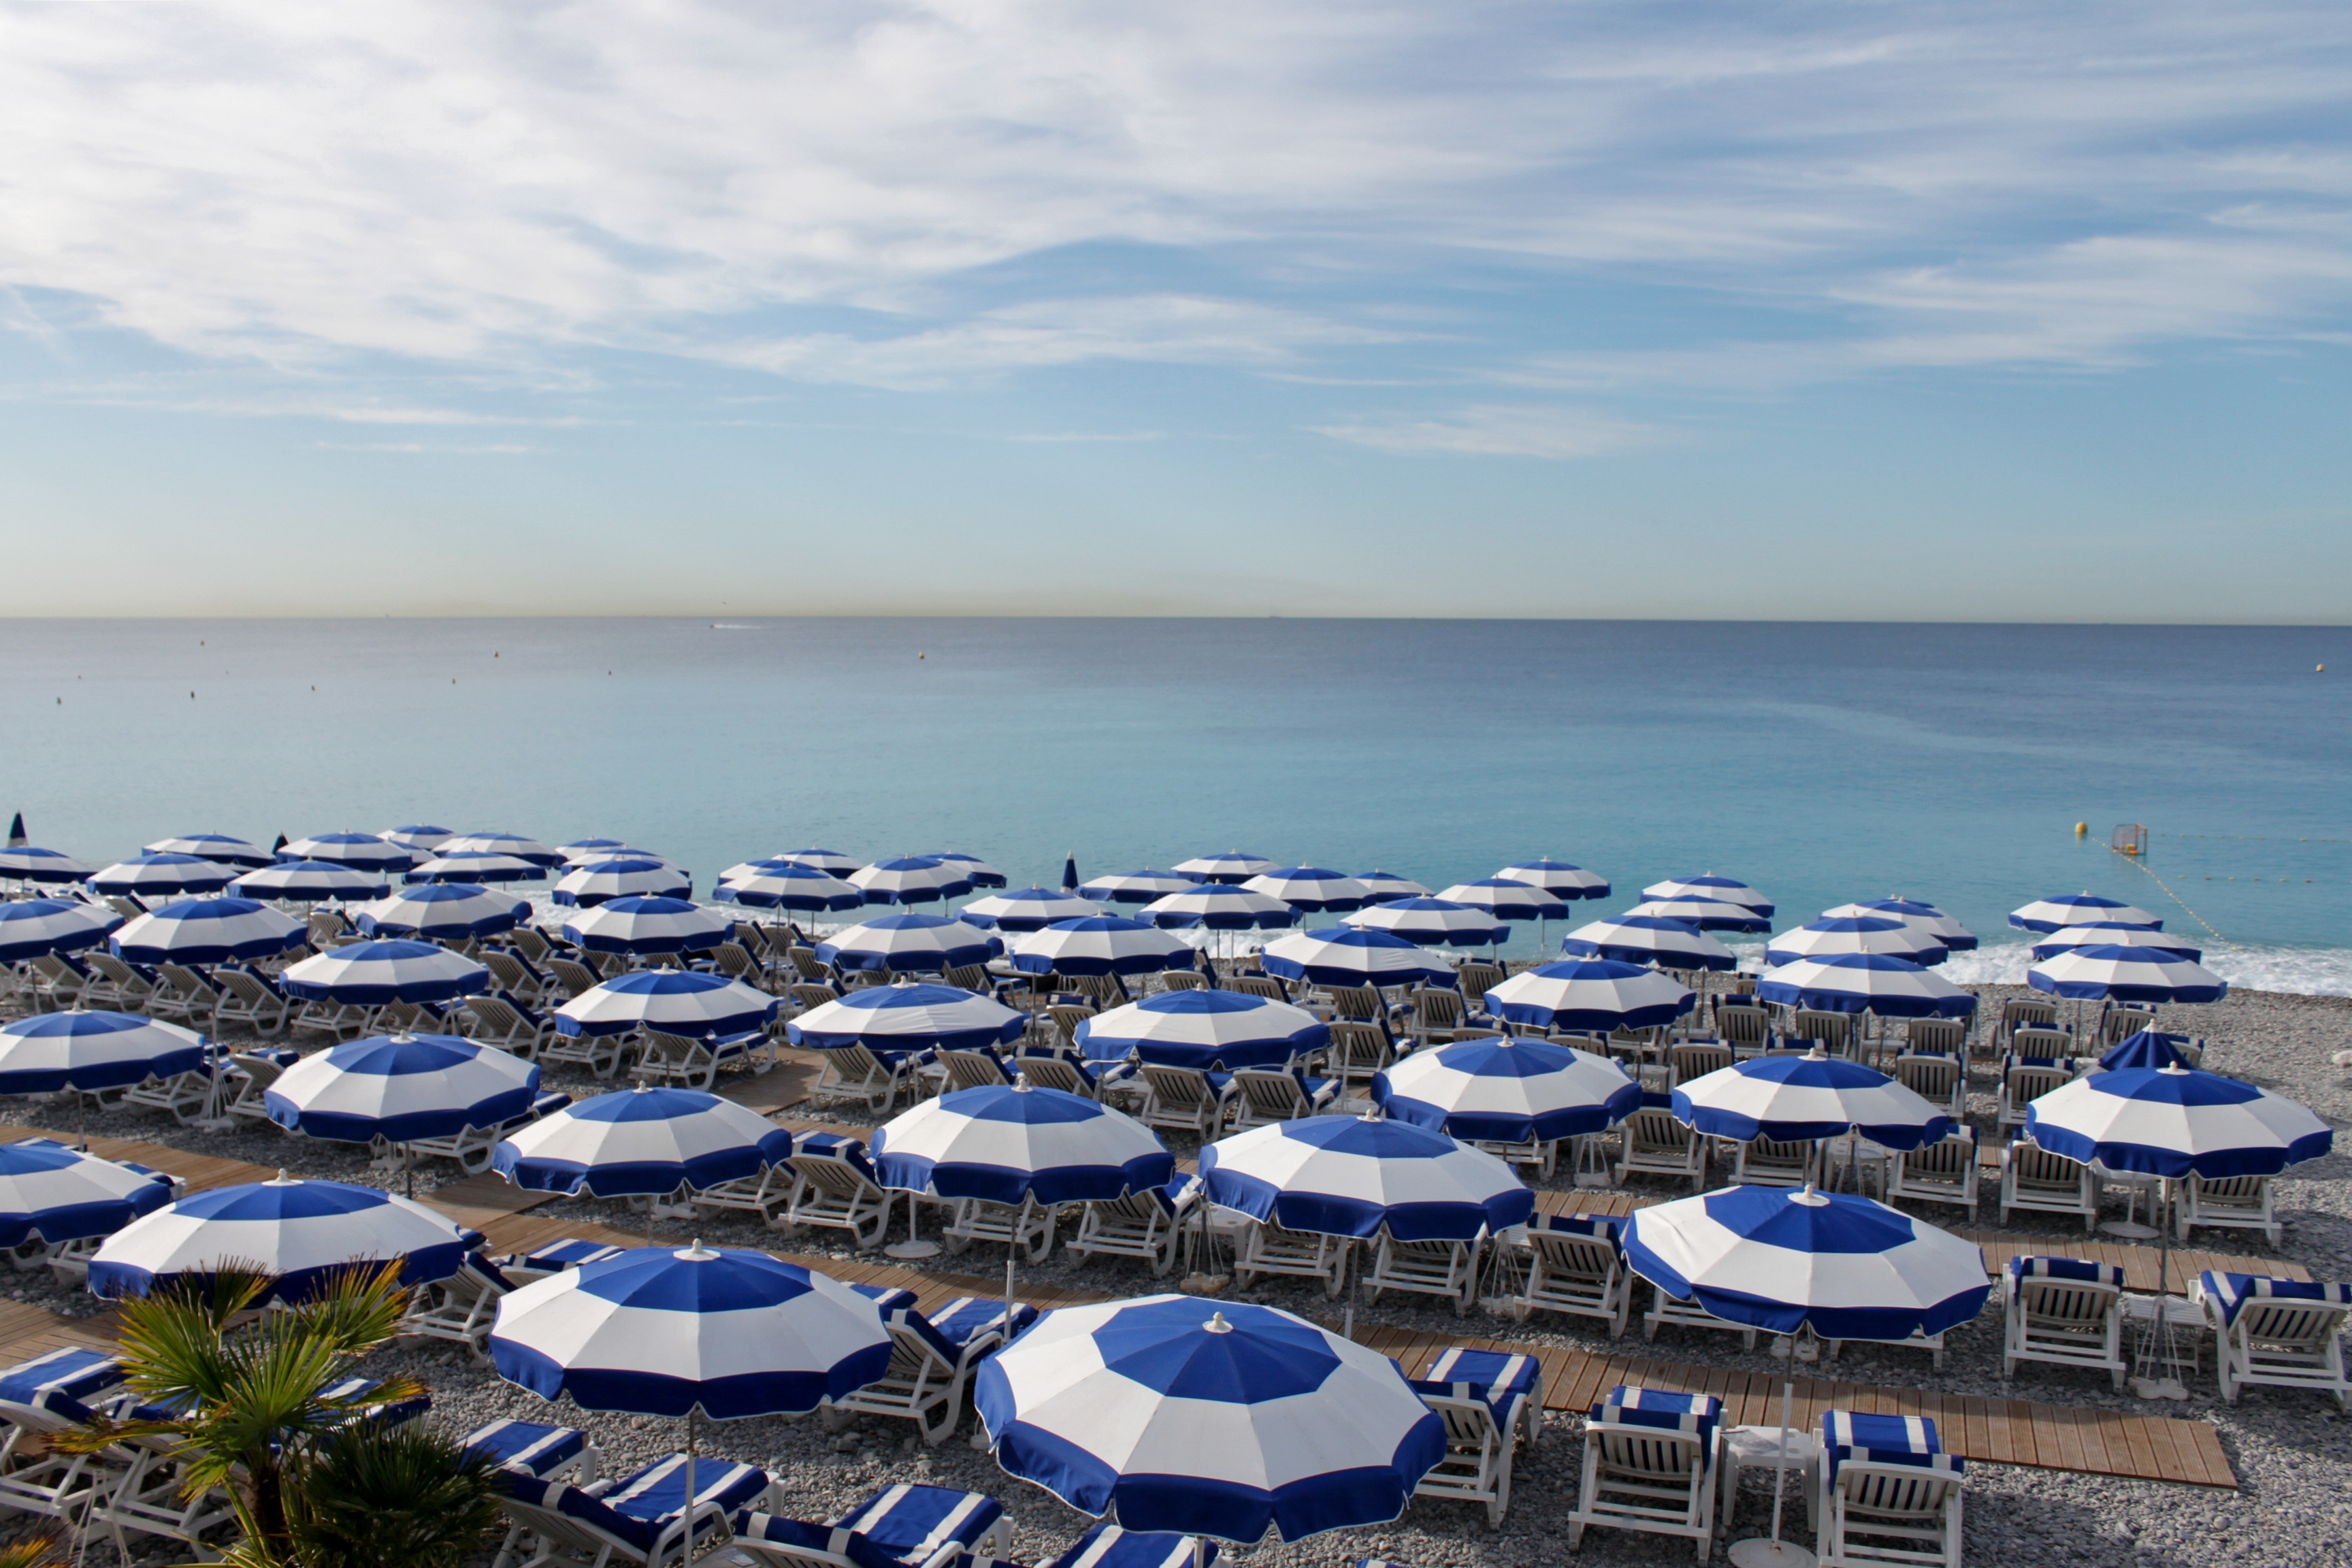
beach, sea, coast, water, ocean, horizon, dock, shore, summer, vacation, umbrella, bay, marina, rest, body of water, french, resort, deck chair, nice, views